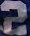
Number: 2